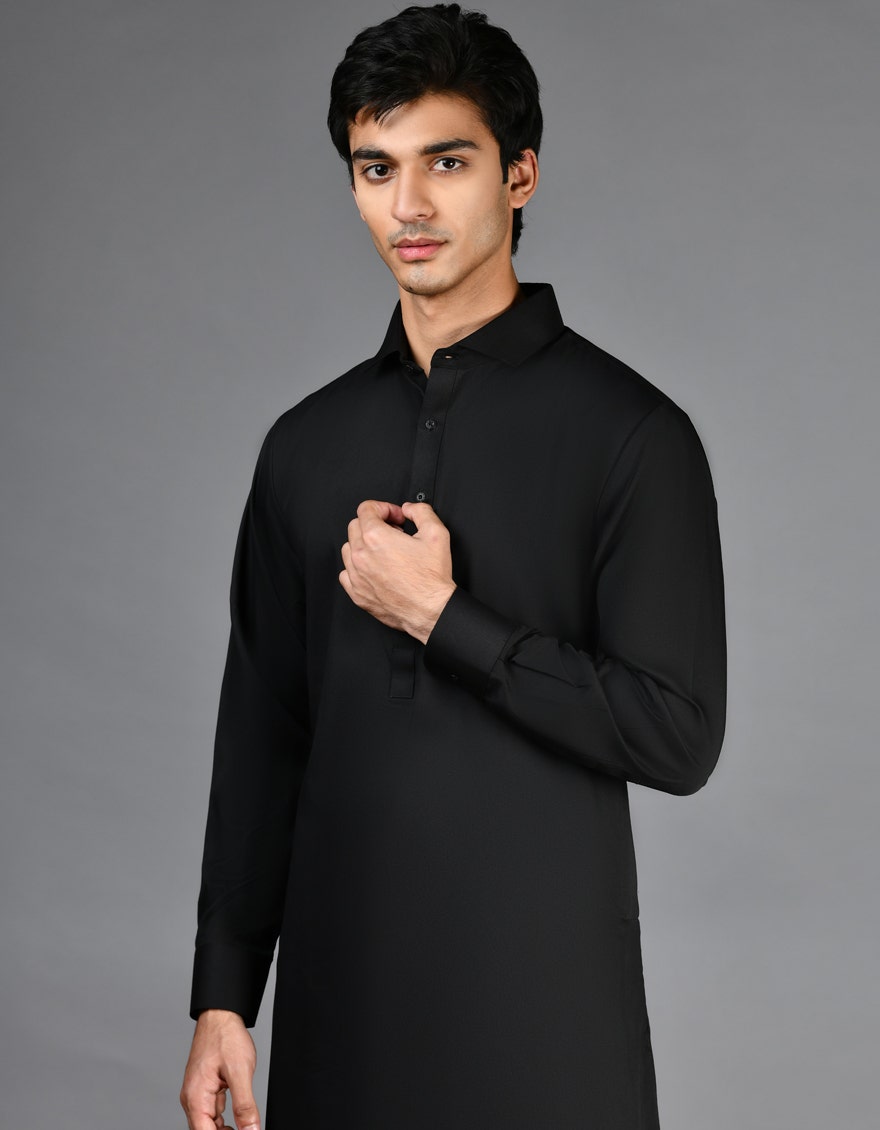
black kurta pants